1999 British cabinet reshuffle

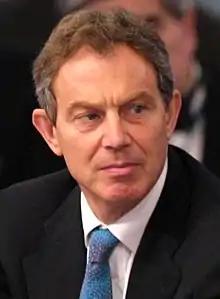
Tony Blair

On 27 July 1999, British Prime Minister Tony Blair held his first major cabinet reshuffle of his government.